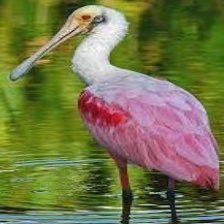
Species: ROSEATE SPOONBILL
Scientific name: PLATALEA AJAJA
ImageNet parent category: spoonbill